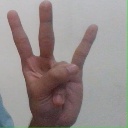
अक्षर: क्ष